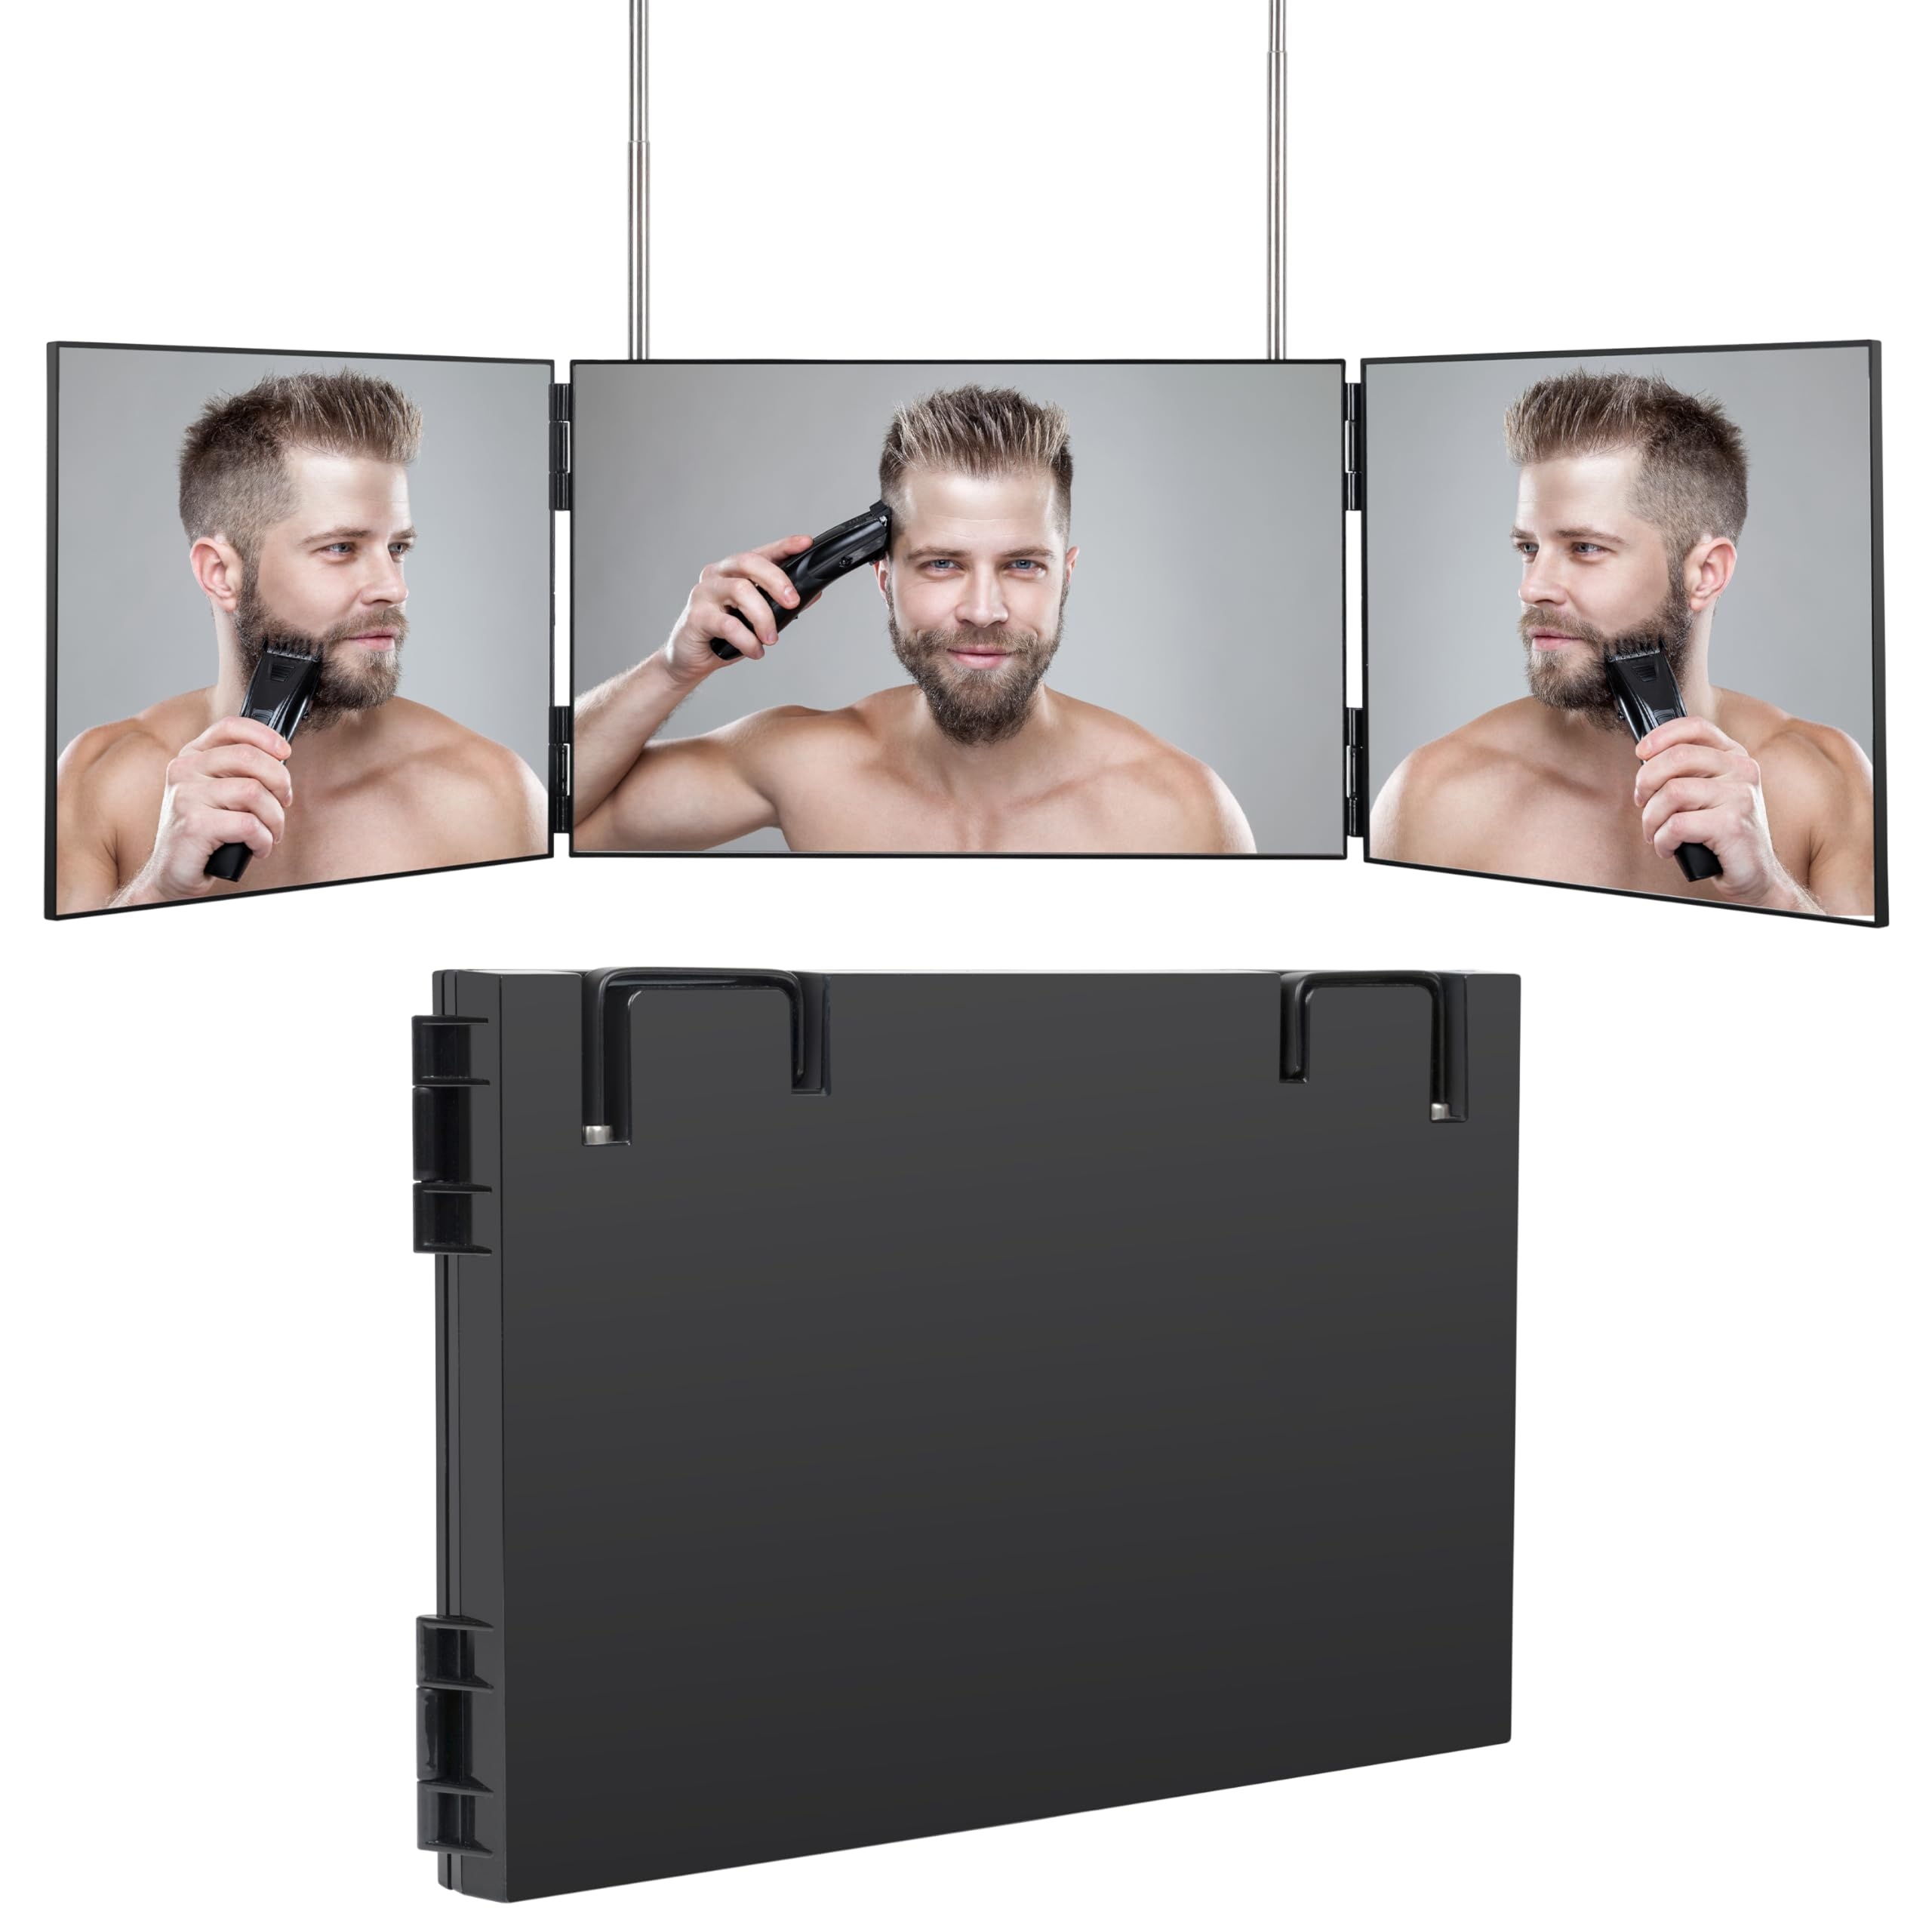
1 x RAW Customer Returns Winter Shore Mirror Hair Cutting Self - Mirror 360 degrees for styling, shaving, blow-drying - Height-adjustable door folding mirror hair cutting with telescopic hook - Compact travel hairdresser Hair - RRP €31.46
Brand: Jobalots
Download Manifest: HERE Title Qty Unit Price Total Price ASIN EAN Winter Shore Mirror Hair Cutting Self - Mirror 360 degrees for styling, shaving, blow-drying - Height-adjustable door folding mirror hair cutting with telescopic hook - Compact travel hairdresser Hair 1 €31.46 €31.46 B0C94JC9FP 5391543631260
Category: Health & Beauty > Personal Care > Hair Care > Hair Styling Tool Accessories